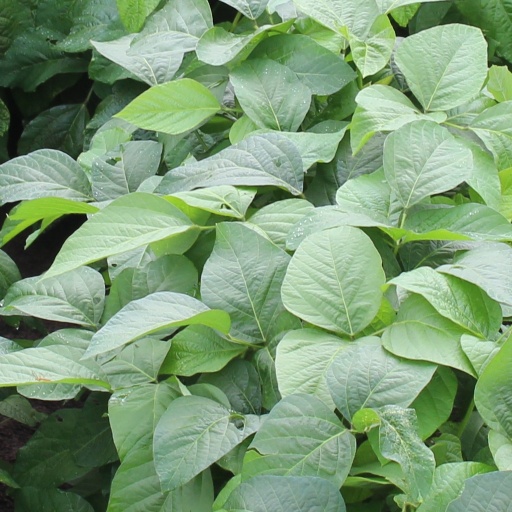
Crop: soybean